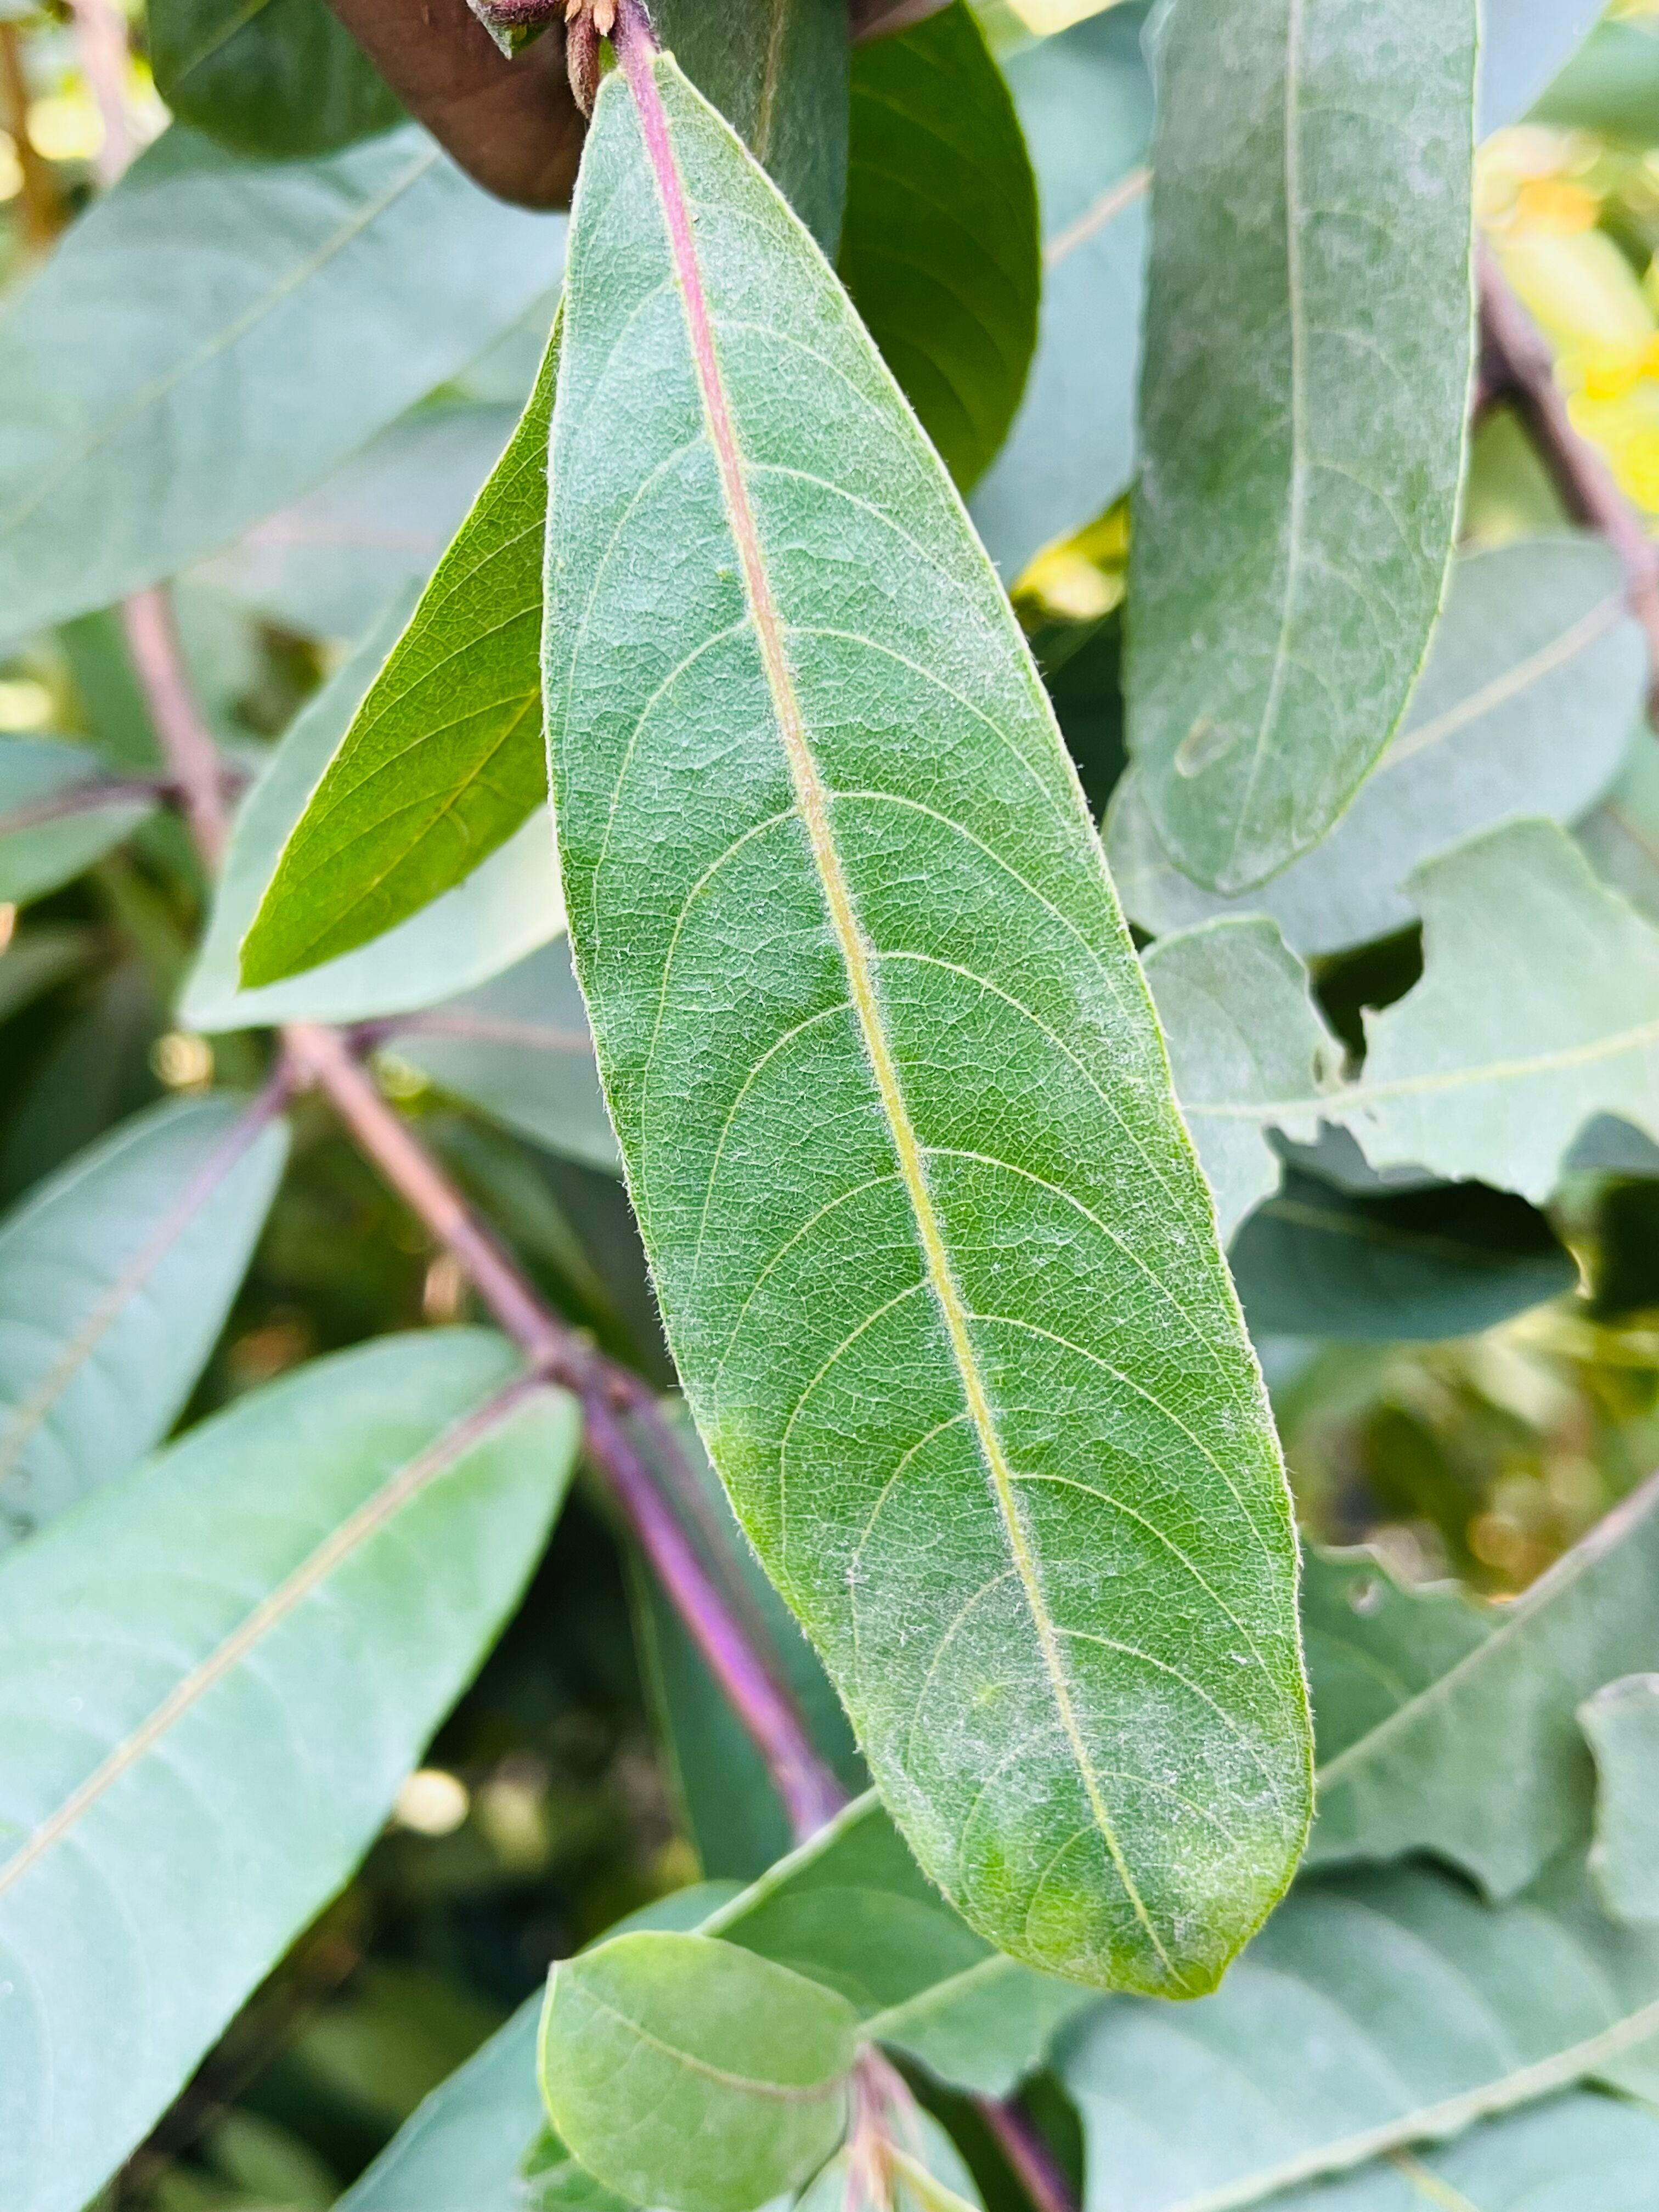
Plant species: terminalia-arjuna